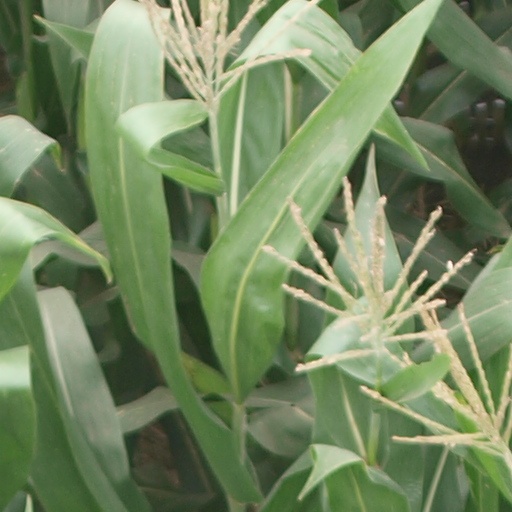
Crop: maize; corn